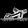
Label: Sandal